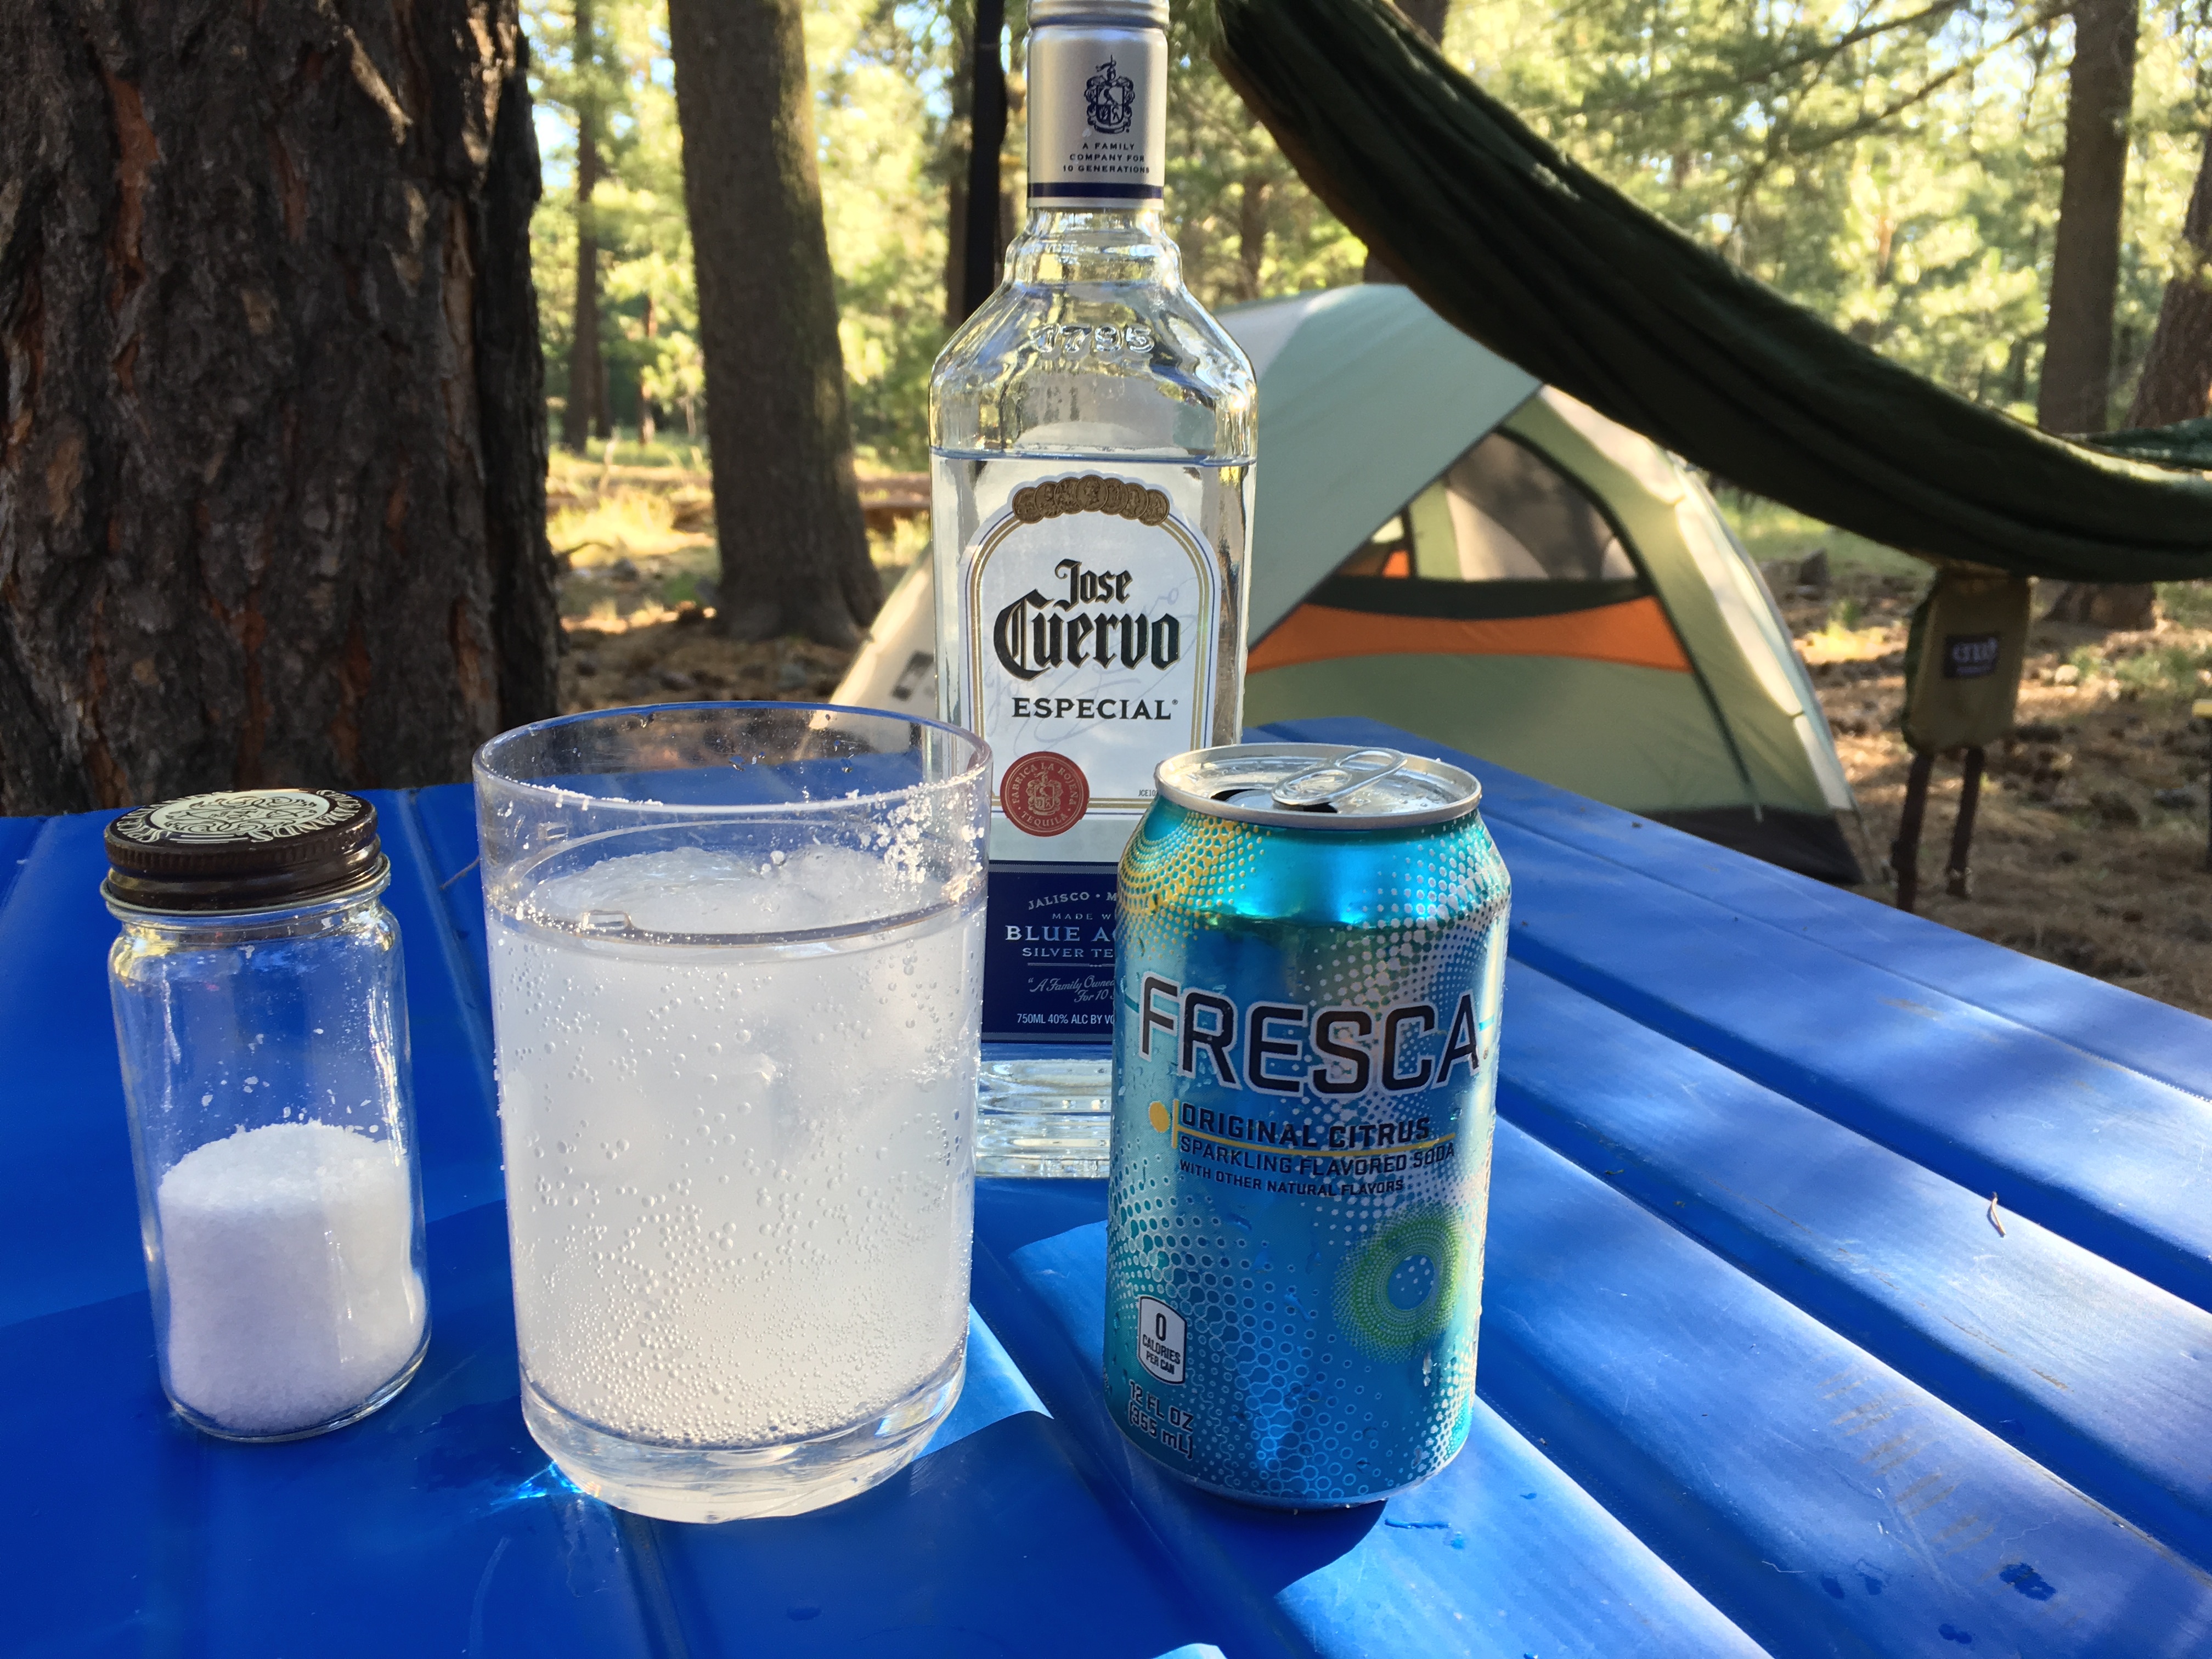
water, drink, bottle, blue, alcohol, liqueur, drinking water, alcoholic beverage, distilled beverage